Royal Albion Hotel

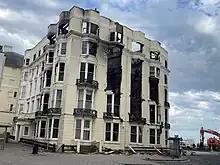
The hotel's west façade on 19 July 2023

Colbatch commissioned young architect Amon Henry Wilds, who began planning the hotel in 1822. Wilds, the son of Amon Wilds and an associate of Charles Busby, had been responsible for many building schemes in Brighton from about 1815, when he and his father moved their architectural practice to Brighton. Schemes already completed by 1822 included King's Road and Brighton Unitarian Church. The hotel was built on a corner site at the point where Old Steine met King's Road, and like Russell House the main façade faced away from the sea, towards Old Steine. The four-storey structure opened on 5 August 1826.